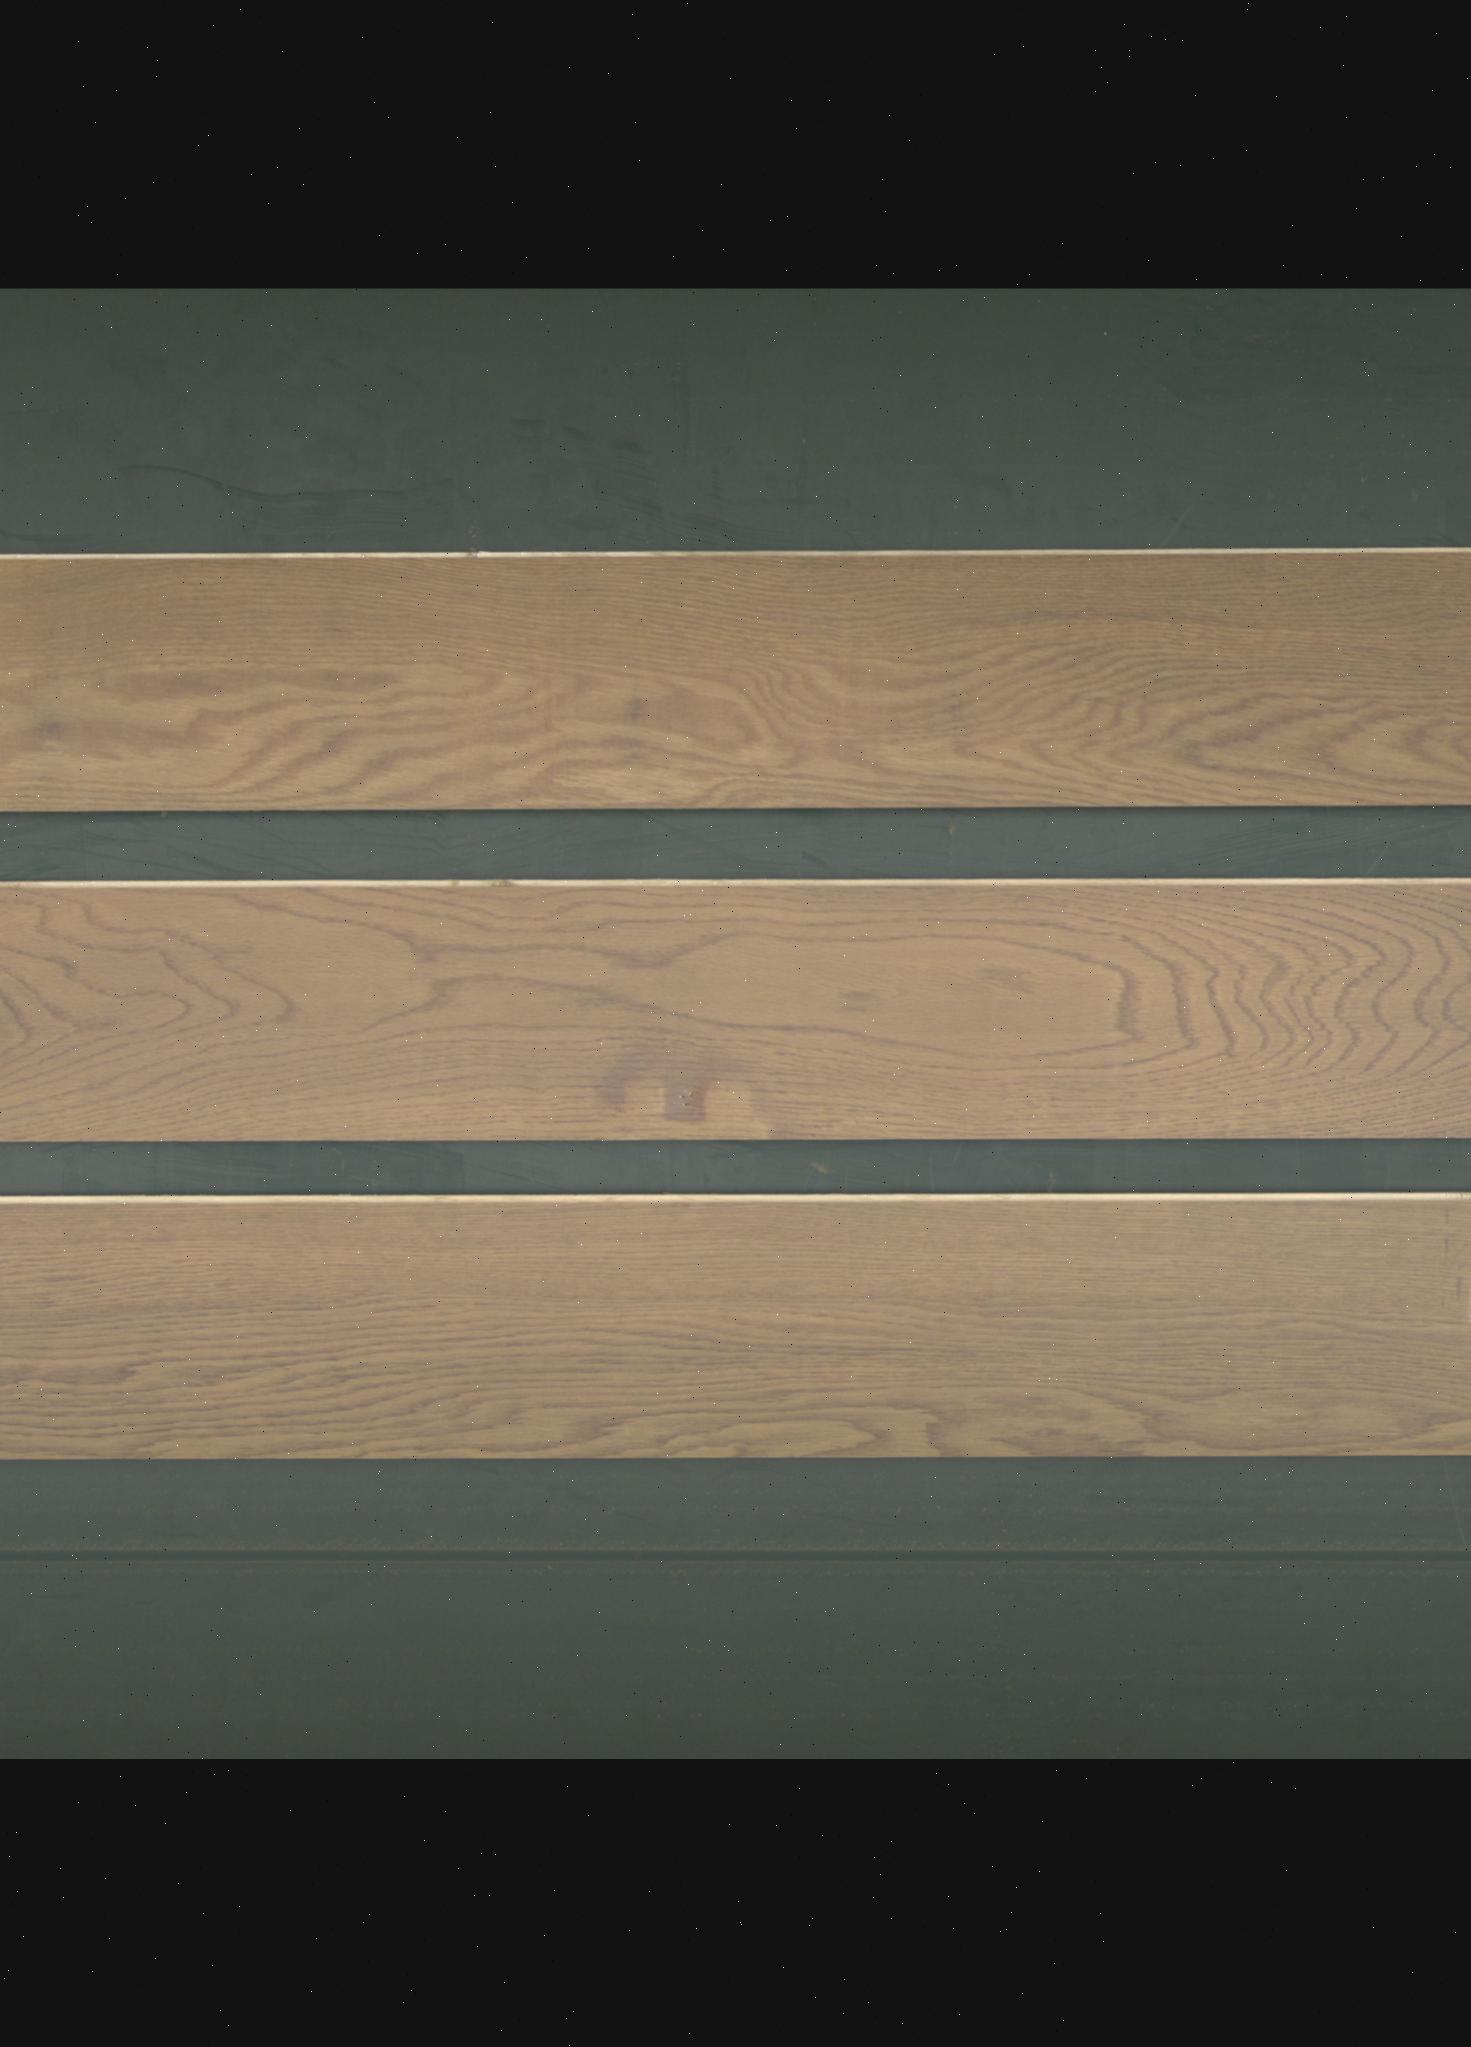
Label: mixers